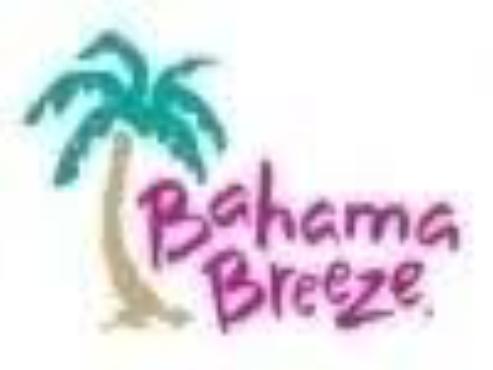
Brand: bahama breeze
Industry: Leisure